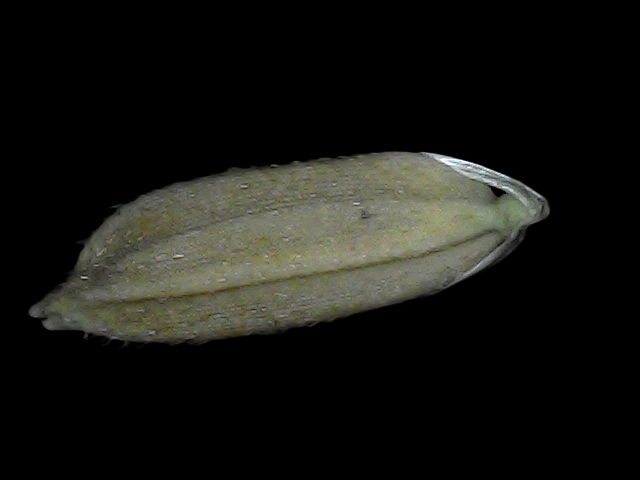
Rice variety: Bd93